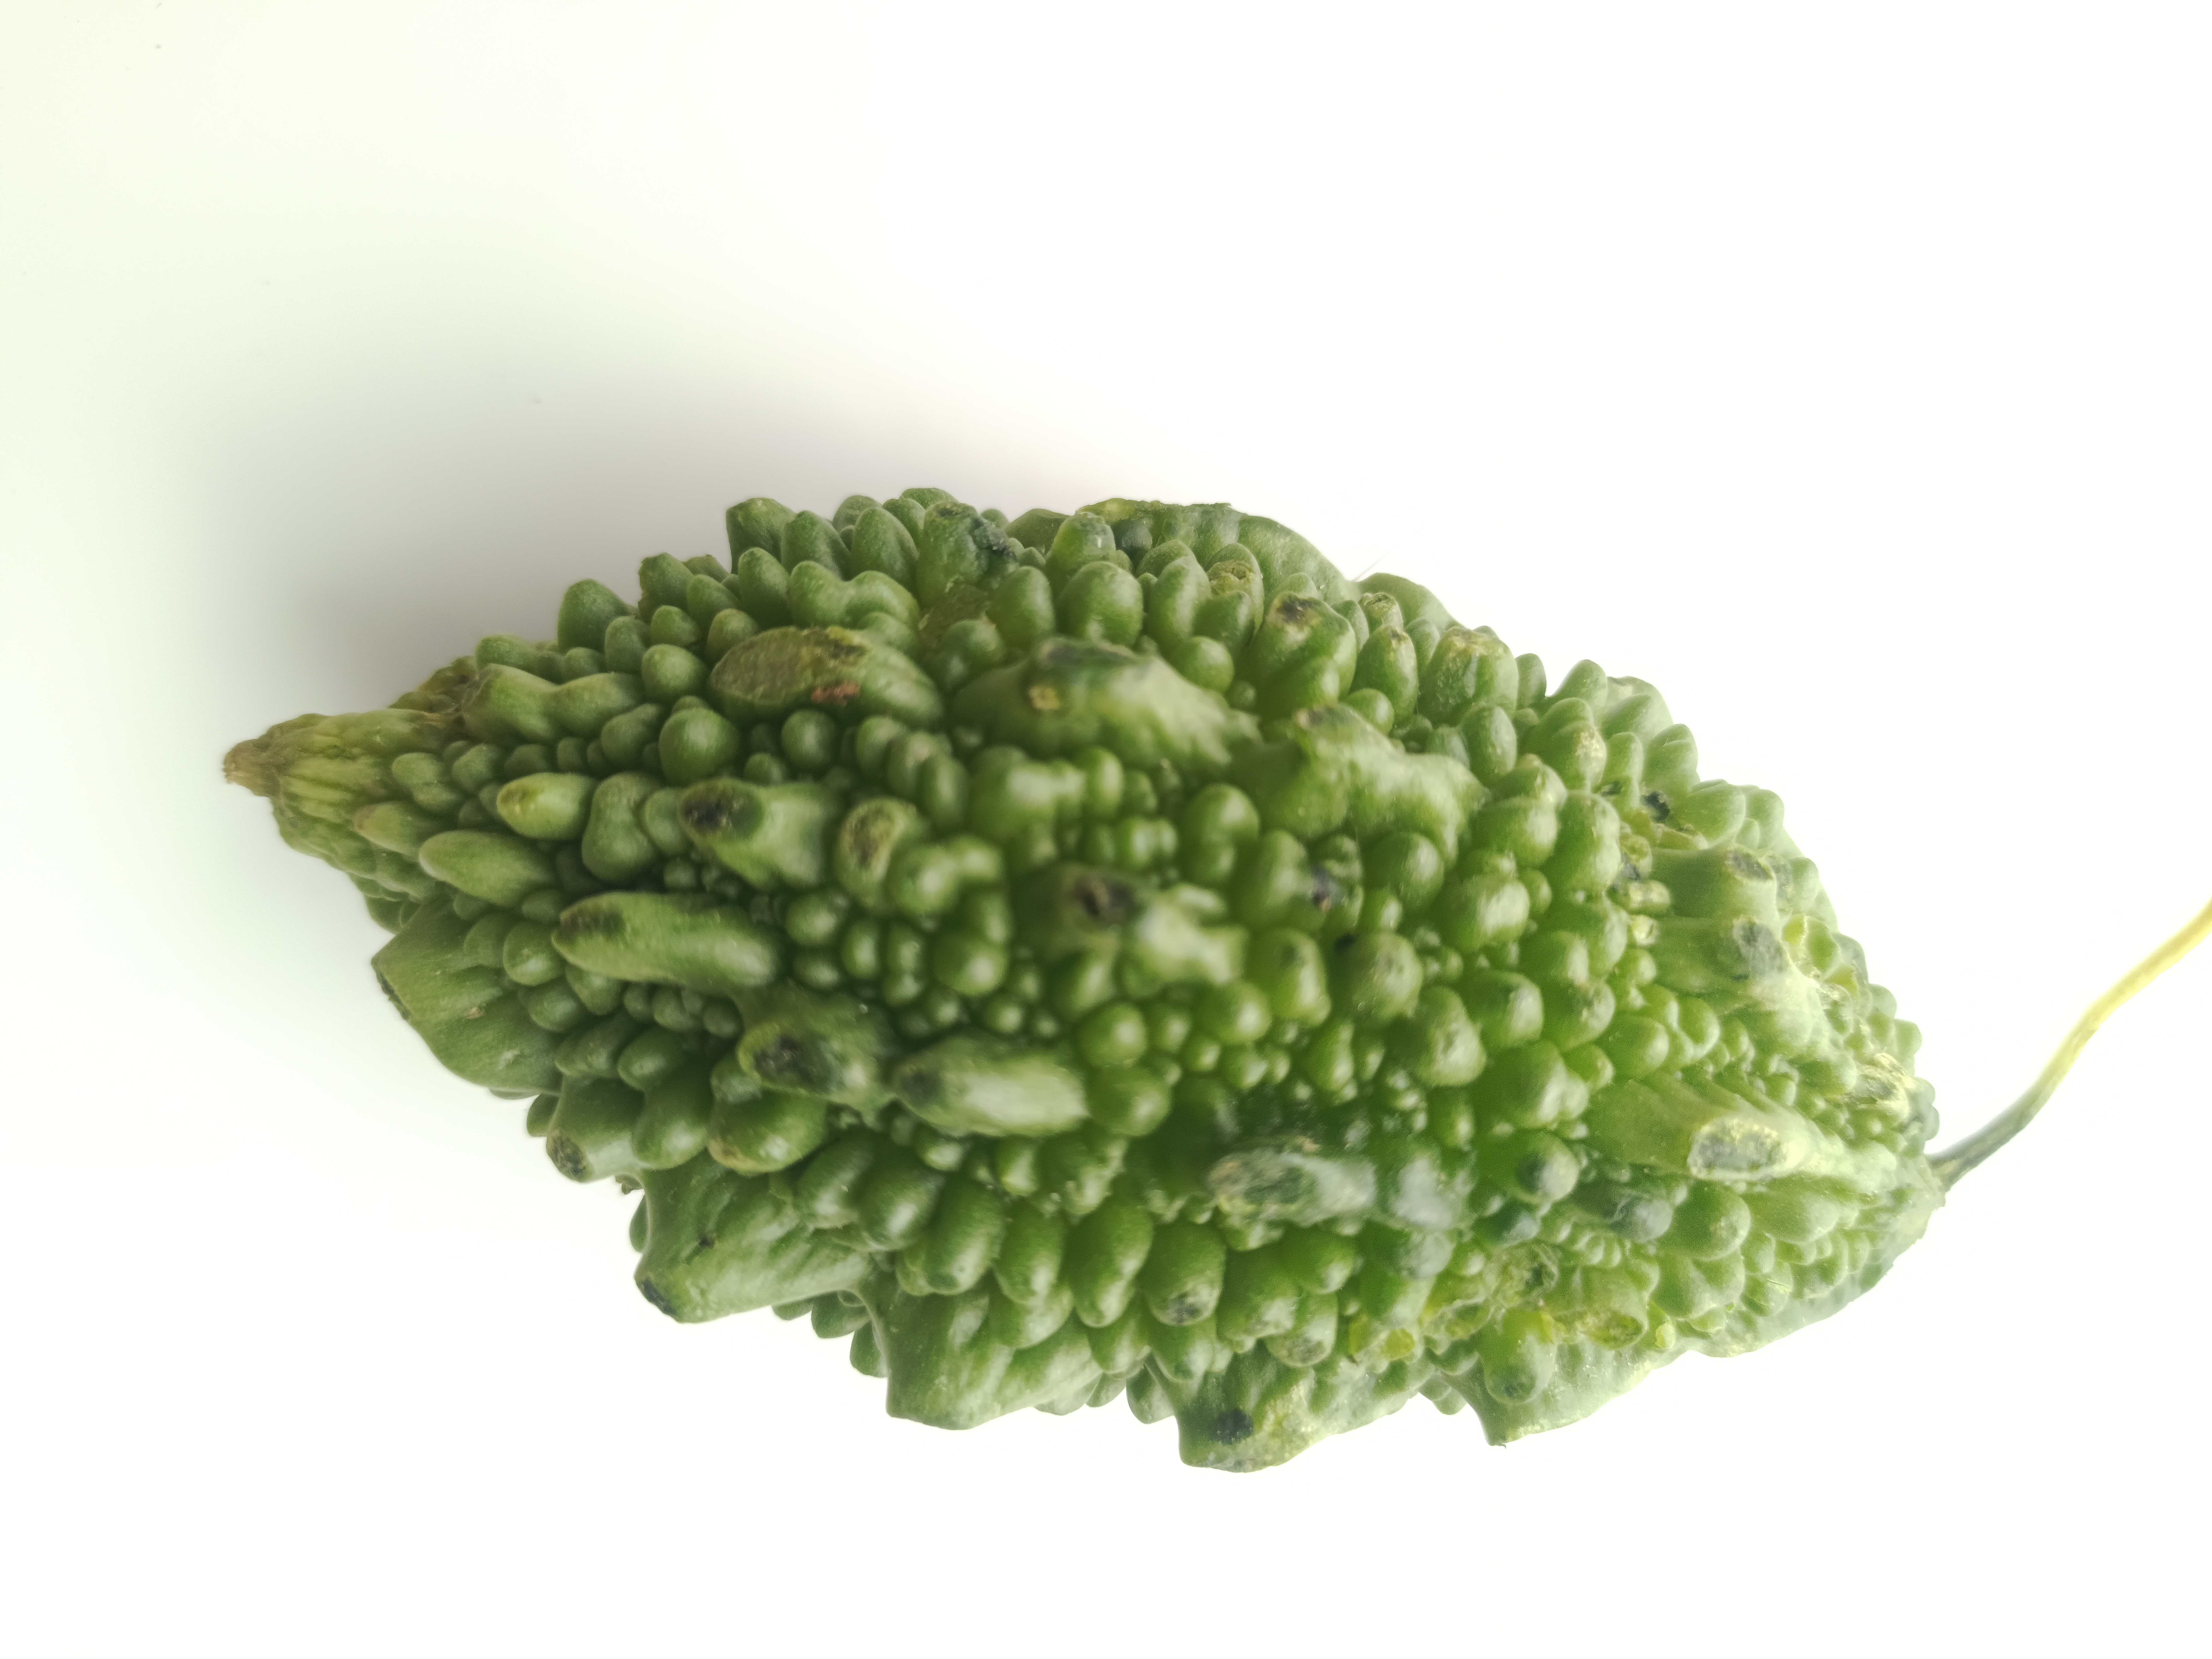
Label: Momordica charantia